Quadrophenia (musical)

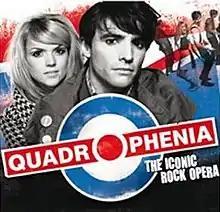
Promotional image for the 2009 UK tour

Quadrophenia is a musical based on the sixth studio album by English rock band The Who, released on 19 October 1973, and a film of the same name, released in 1979. The album was the group's second full-length rock opera, and the story reveals social, musical and psychological events from an English teenager's perspective. The music and songs were composed by Pete Townshend and the story is set in London and Brighton in 1964 and '65.